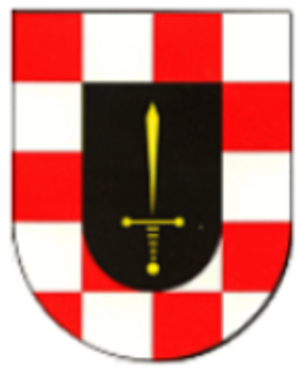
Winningen est une municipalité du Verbandsgemeinde Untermosel, dans l'arrondissement de Mayen-Coblence, en Rhénanie-Palatinat, dans l'ouest de l'Allemagne.